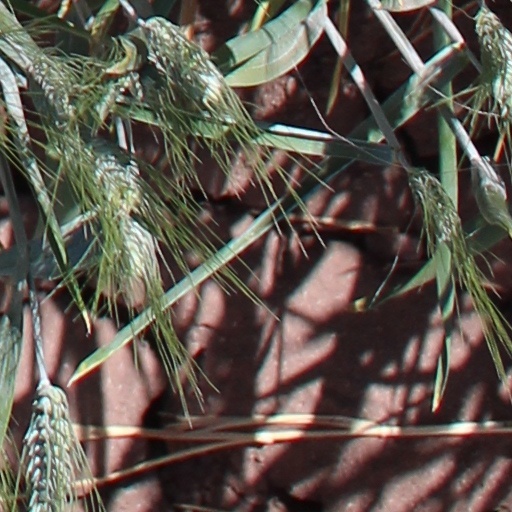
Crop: wheat